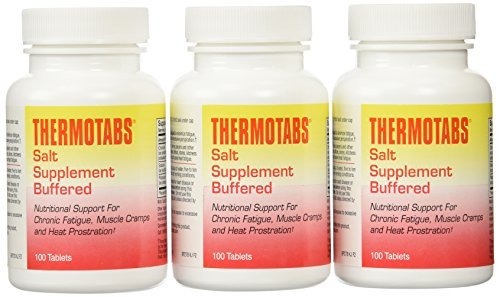
Item Name: ThermoTabs Salt Supplement Buffered - 100 Count (Pack of 3)
Bullet Point 1: ELECTROLYTE REPLENISHMENT: Each tablet provides a balanced combination of sodium and potassium, essential minerals the body loses through sweat
Bullet Point 2: MAINTAINS BALANCE: Electrolytes play a crucial role in helping regulate bodily chemical reactions
Bullet Point 3: SUPPORT HYDRATION: Sweating is essential for regulating body temperature, but it can also lead to dehydration
Bullet Point 4: CONVENIENT AND PORTABLE: Pop a tablet in your gym bag, purse, or backpack for on-the-go electrolyte support
Bullet Point 5: BALANCED FORMULA: Gentle on the stomach and helps prevent digestive discomfort sometimes associated with electrolyte supplements
Product Description: Thermotabs Salt Supplement Buffered is your convenient and effective solution to replenish electrolytes lost through sweat, whether you're an athlete pushing your limits, an outdoor enthusiast conquering the elements, or simply someone working in a hot environment. NHRIC: 69846-863. NDC Code(s): 038485863353
Value: 300.0
Unit: Count

Price: 27.06